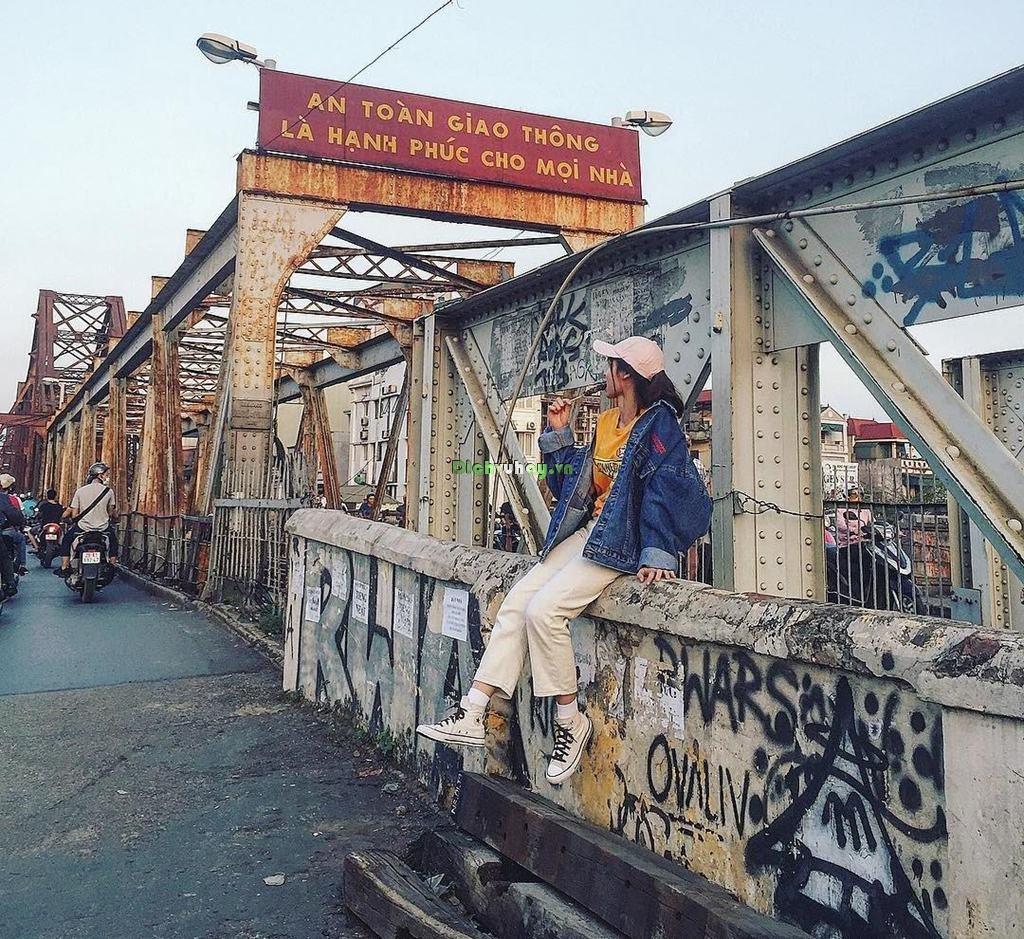
có một cây cầu xuất hiện ở phía sau lưng của cô gái